1996 Norwegian Football Cup

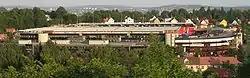
Ullevaal Stadion, Oslo - venue for the Norwegian Cup final

The 1996 Norwegian Football Cup was the 91st edition of the Norwegian Football Cup. The 1996 Norwegian Football Cup was won by Tromsø after they defeated Bodø/Glimt in the final with the score 2–1. This was the first time two teams from Northern Norway had met in the final.